Civil Affairs Staging Area

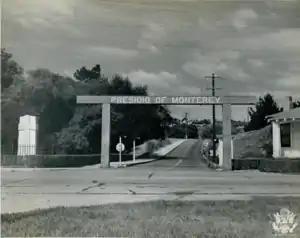
A sentry stands at the main gate to the Presidio of Monterey in the spring of 1945. The Presidio of Monterey was reactivated in January 1945 to accommodate the Civil Affairs Staging Area.

Captain Mercer stated that the Navy would be opposed to the immediate reception and quartering of any large number of Civil Affairs officers in Hawaii, because of the paucity of shipping space, subsistence and quarters. He indicated, however, that the Navy would give a sympathetic reception to the 'survey' committee which is to go to Hawaii from Civil Affairs Division and Captain Pence's office, particularly if the proposal is based upon a progressive transfer starting with a small number on or about 1 June and continuing through the ensuing period of CATS (Civil Affairs Training Schools). Colonel Boekel also reported that during the previous week he had a conference with Captain Moore of Lt. General Richardson's staff. Captain Moore indicated that there would be no difficulty in transferring the Planning Section and successive increments of CATS (Civil Affairs Training Schools) to Hawaii. Colonel Boekel went to Hawaii in May 1944 to confer directly with Admiral Chester W. Nimitz, Commander of the Pacific Fleet and Pacific Ocean Areas, and with Lt. General Richardson, Commanding General, United States Army Forces, Central Pacific Area concerning the site of the Holding and Staging Area about to be established. The decision arrived at as a result of this conference was that it would be impractical to locate the Holding and Staging Area in Hawaii. The search for a site was then transferred to the west coast of continental United States. A committee from Washington, composed of Colonel Boekel, Colonel Harry Jones, Chief of the Personnel and Training Branch, Civil affairs Division, and Colonel H. E. Robison, of the Provost Marshal General's Office, visited several potential sites in California. They inspected Camp McQuaide at Santa Cruz; the Presidio of San Francisco; Camp Beale, at Sacramento; and Fort Ord, at Monterey. Their choice fell upon the last named site. The formal establishment of the holding and staging area is referred to in a Joint Chiefs of Staff document.